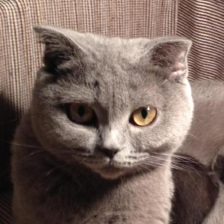
Label: animals